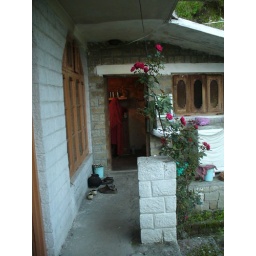
Shakun in the kitchen in my Indian house